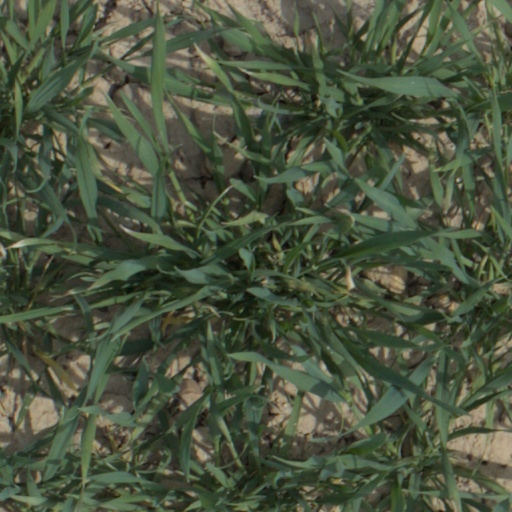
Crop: wheat